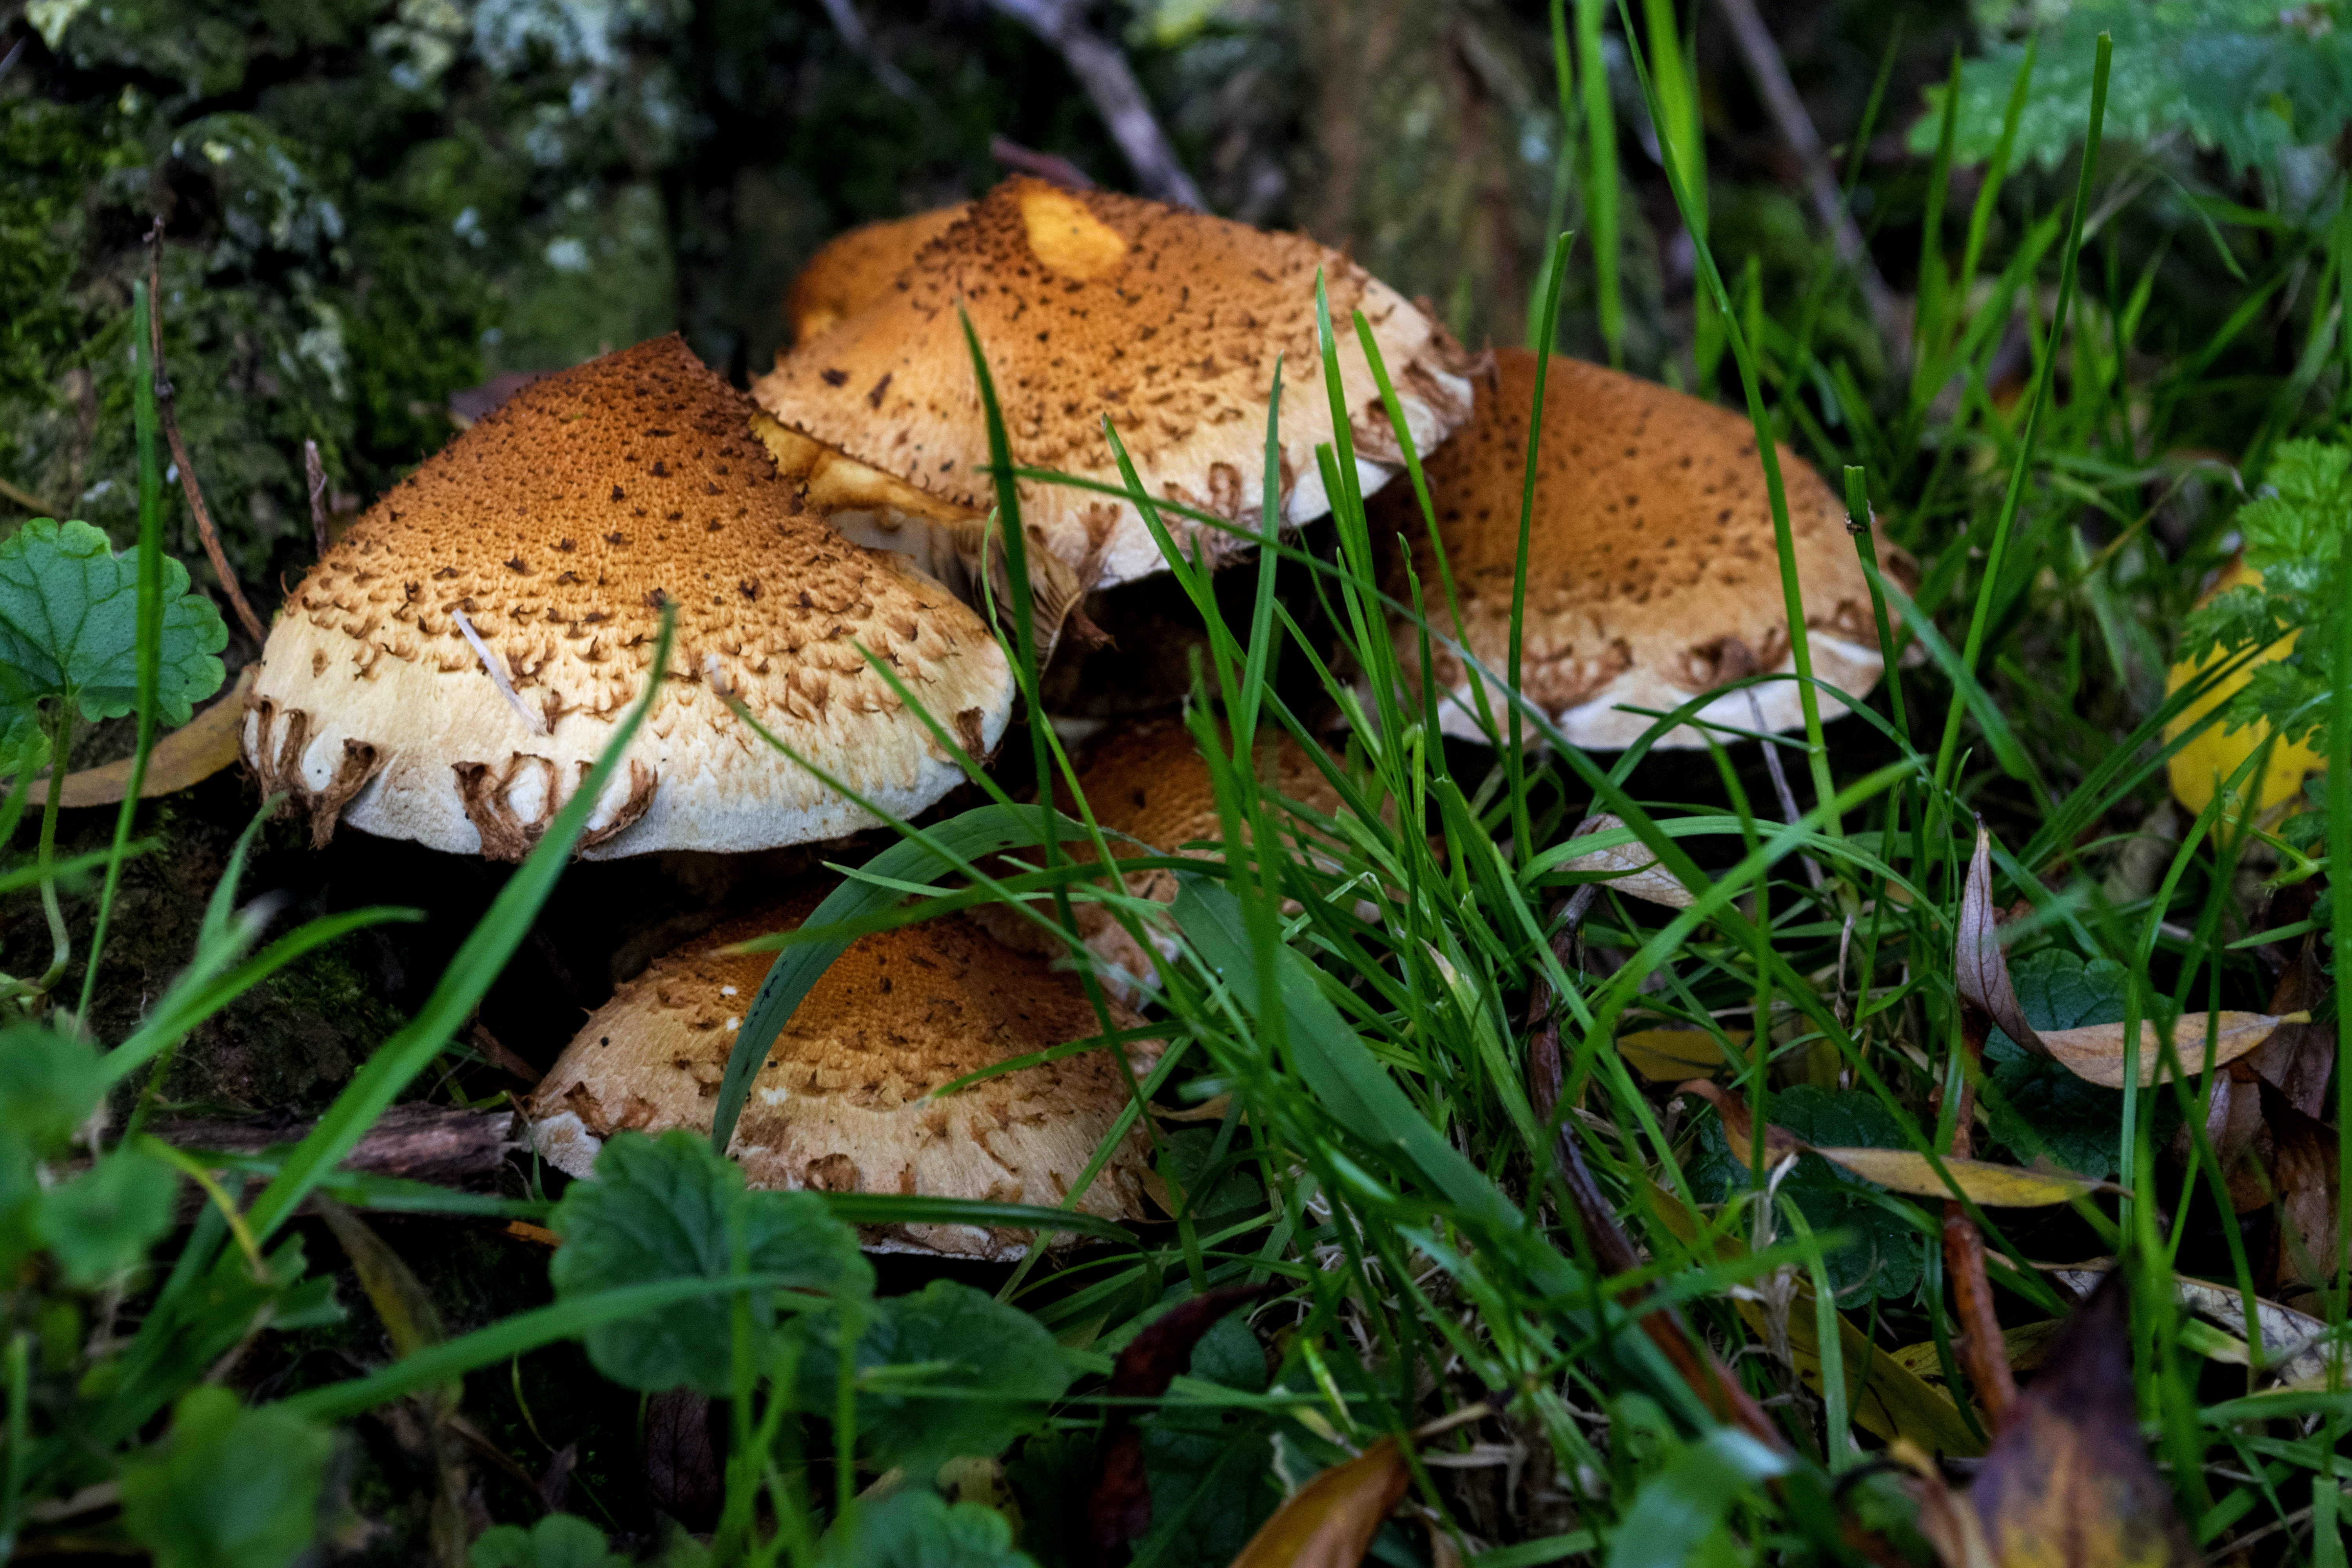
nature, forest, grass, outdoor, photography, leaf, flower, wildlife, green, jungle, autumn, soil, botany, mushroom, nikon, flora, season, fauna, fungus, nederland, netherlands, zuidholland, outdoorphotography, woodland, habitat, gras, ecosystem, paulvandevelde, pdvandevelde, padagudaloma, natuurfotografie, dordrecht, biesbosch, nederlandinfotos, hollandse, paddestoel, macro photography, fungud, natural environment, penny bun